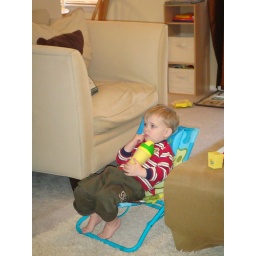
Chillin in my new spongebob beach chair